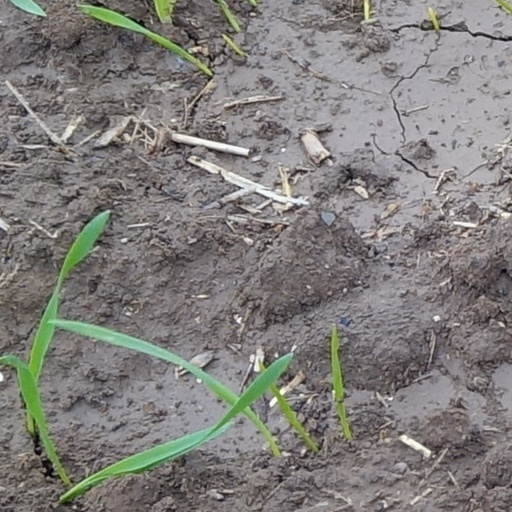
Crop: wheat